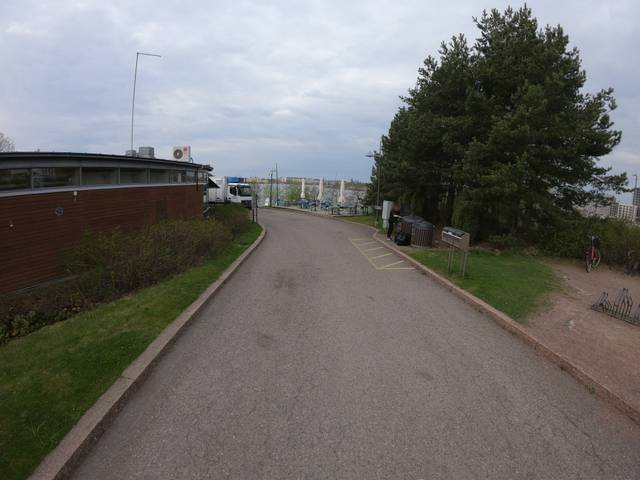
Region: Finland
Coordinates: 60.18, 24.983